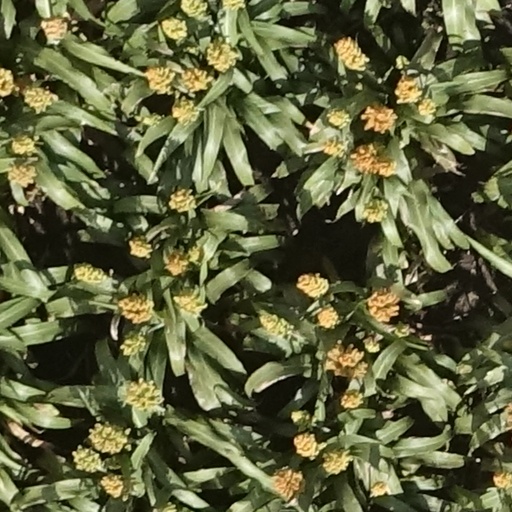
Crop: sorghum